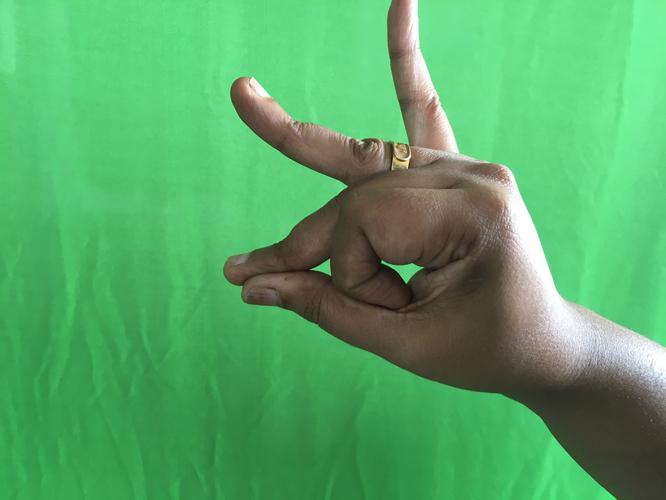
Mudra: Bramaram
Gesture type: single_hand